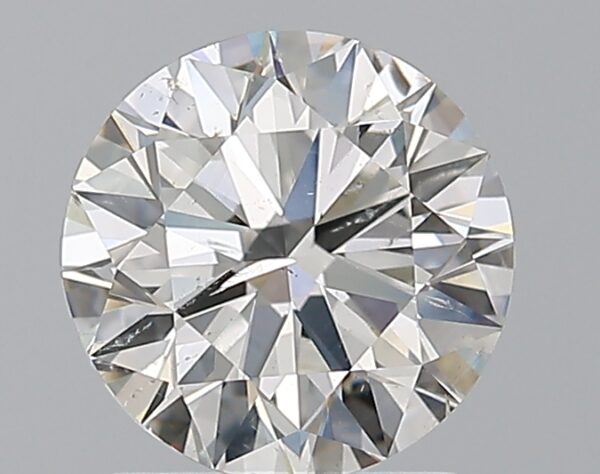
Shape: round
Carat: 1.7
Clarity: SI2
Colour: H
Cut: EX
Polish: EX
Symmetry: EX
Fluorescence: N
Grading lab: GIA
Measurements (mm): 7.6 x 7.64 x 4.7